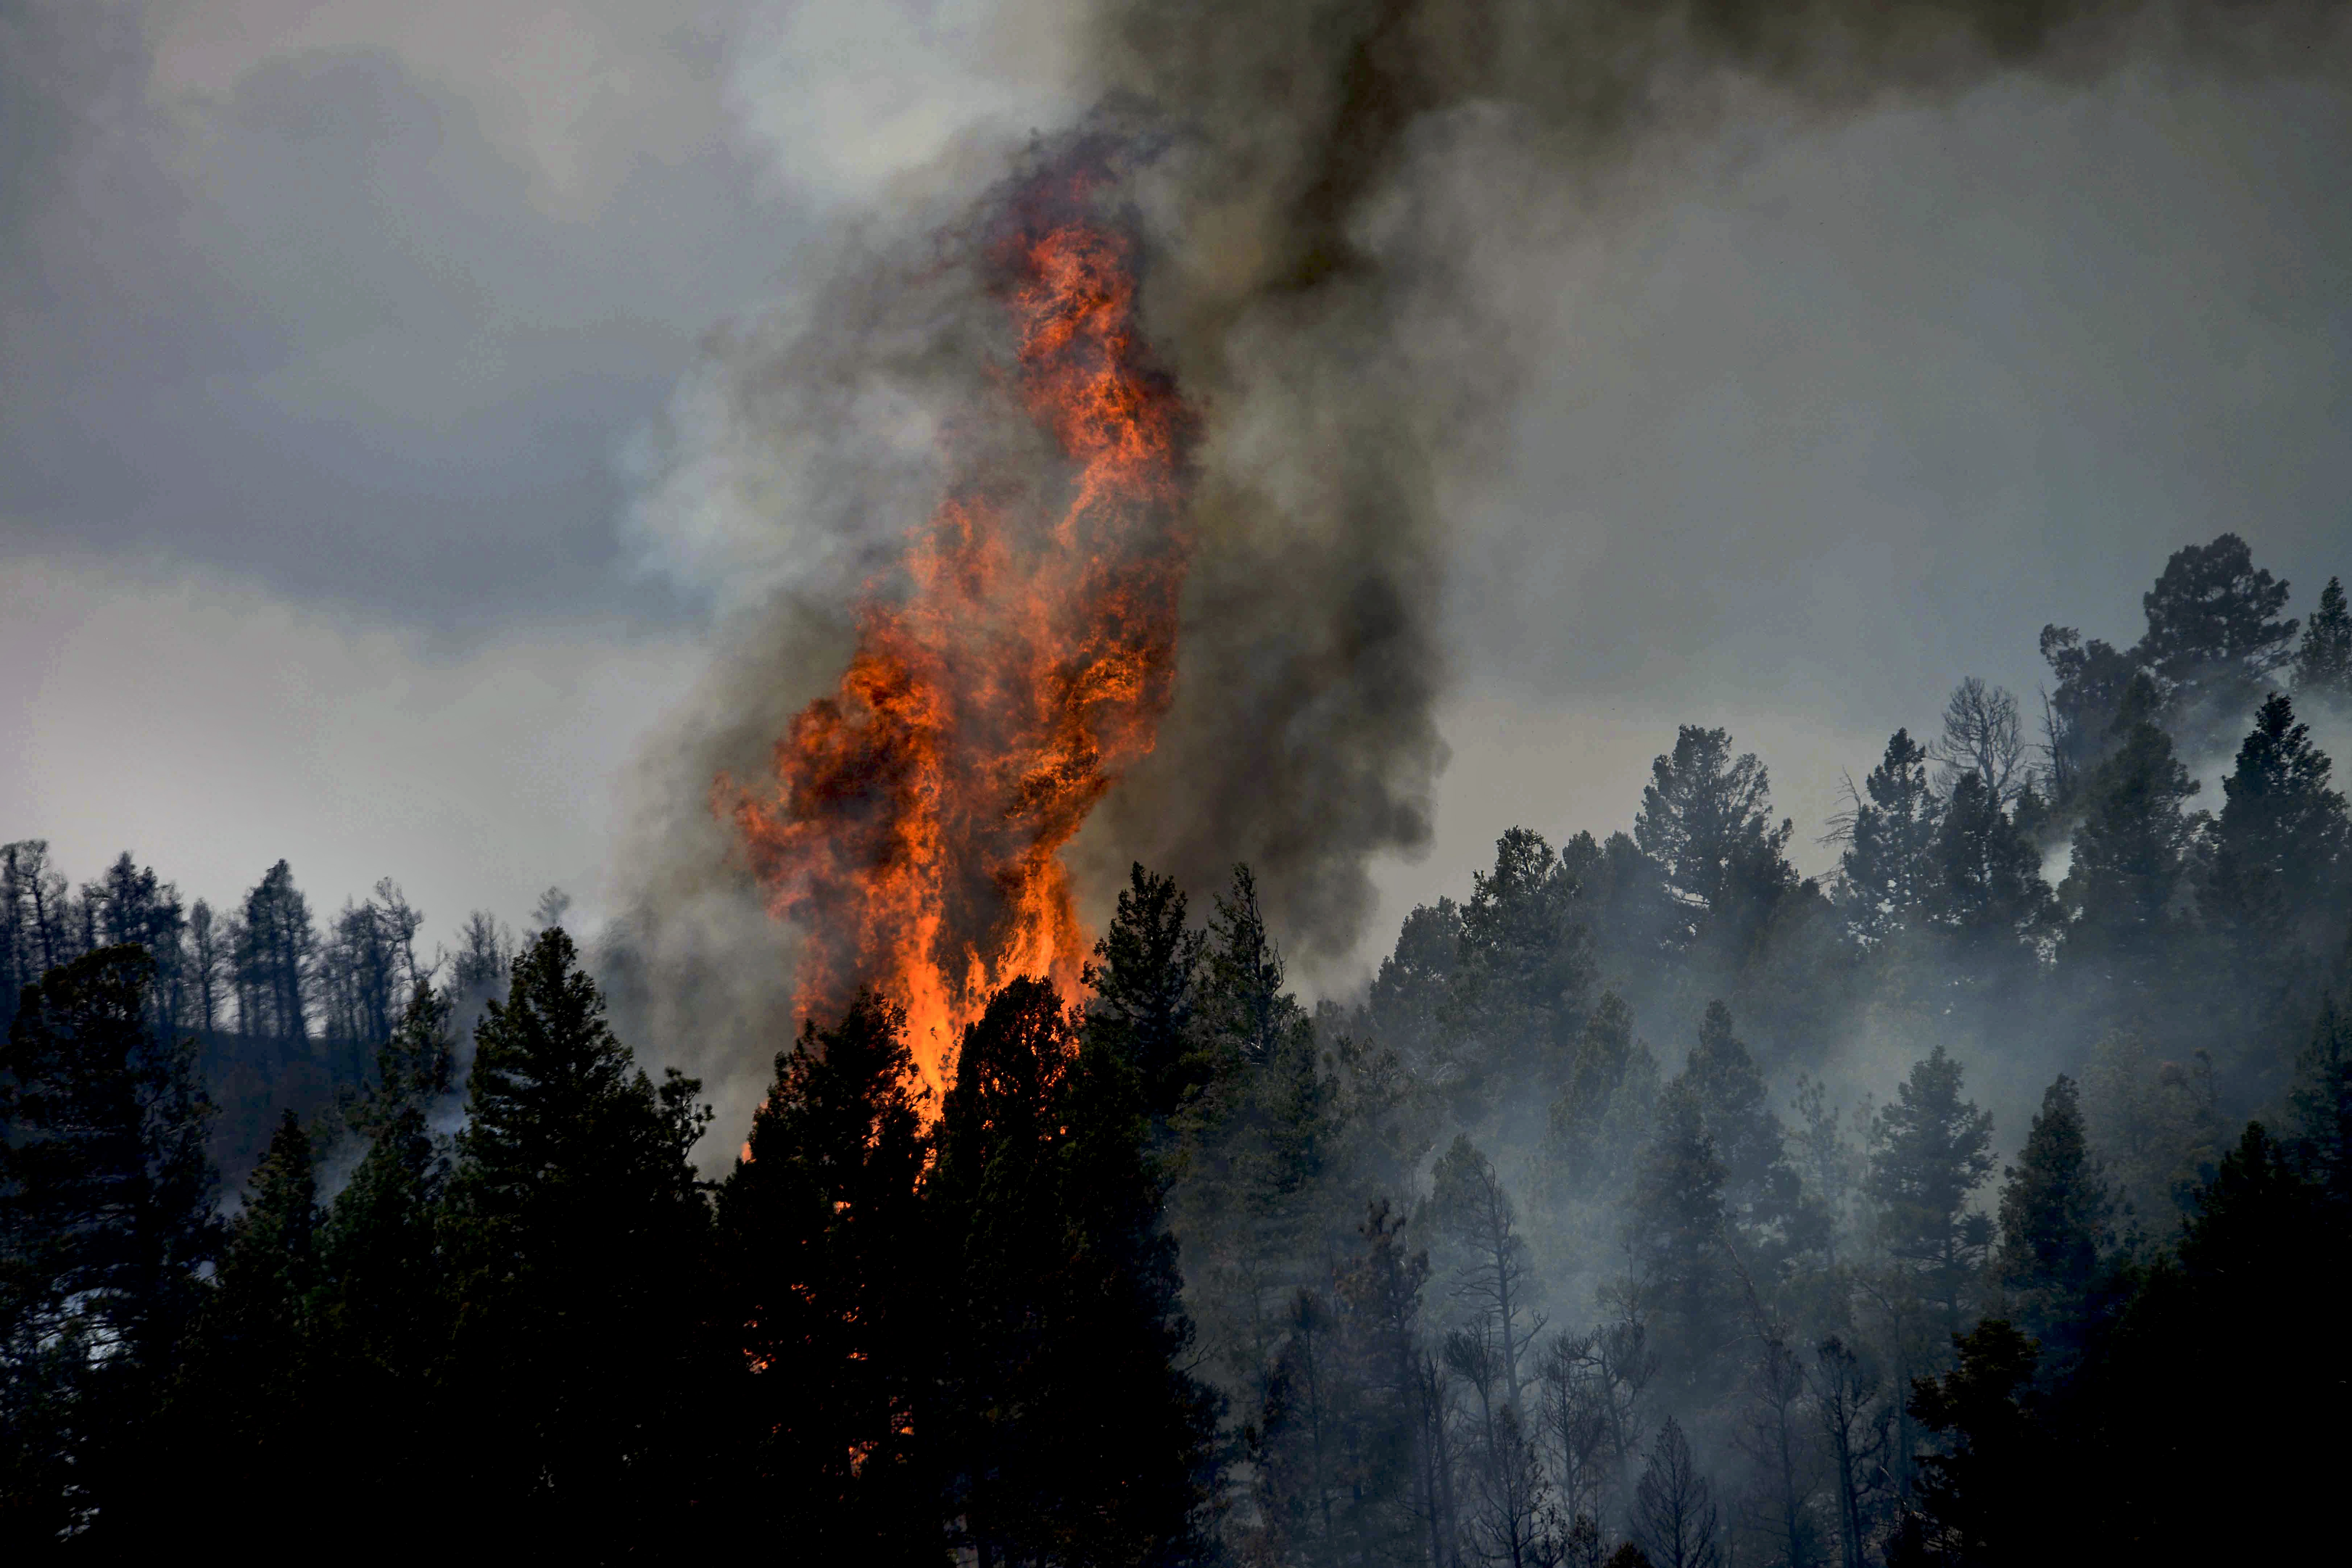
landscape, nature, forest, sky, atmosphere, smoke, fire, trees, woods, outside, clouds, colorado, smoky, disaster, event, flames, dangerous, wildfire, atmospheric phenomenon, geological phenomenon